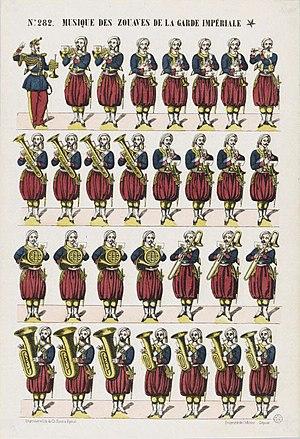
Auguste-Henri Jacob, dit le zouave Jacob, né le 6 mars 1828 à Saint-Martin-des-Champs et mort le 23 octobre 1913 à Paris, est un guérisseur français célèbre à Paris sous le Second Empire.